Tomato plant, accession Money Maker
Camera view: tilt-top (135 deg); turntable rotation: 300 degrees
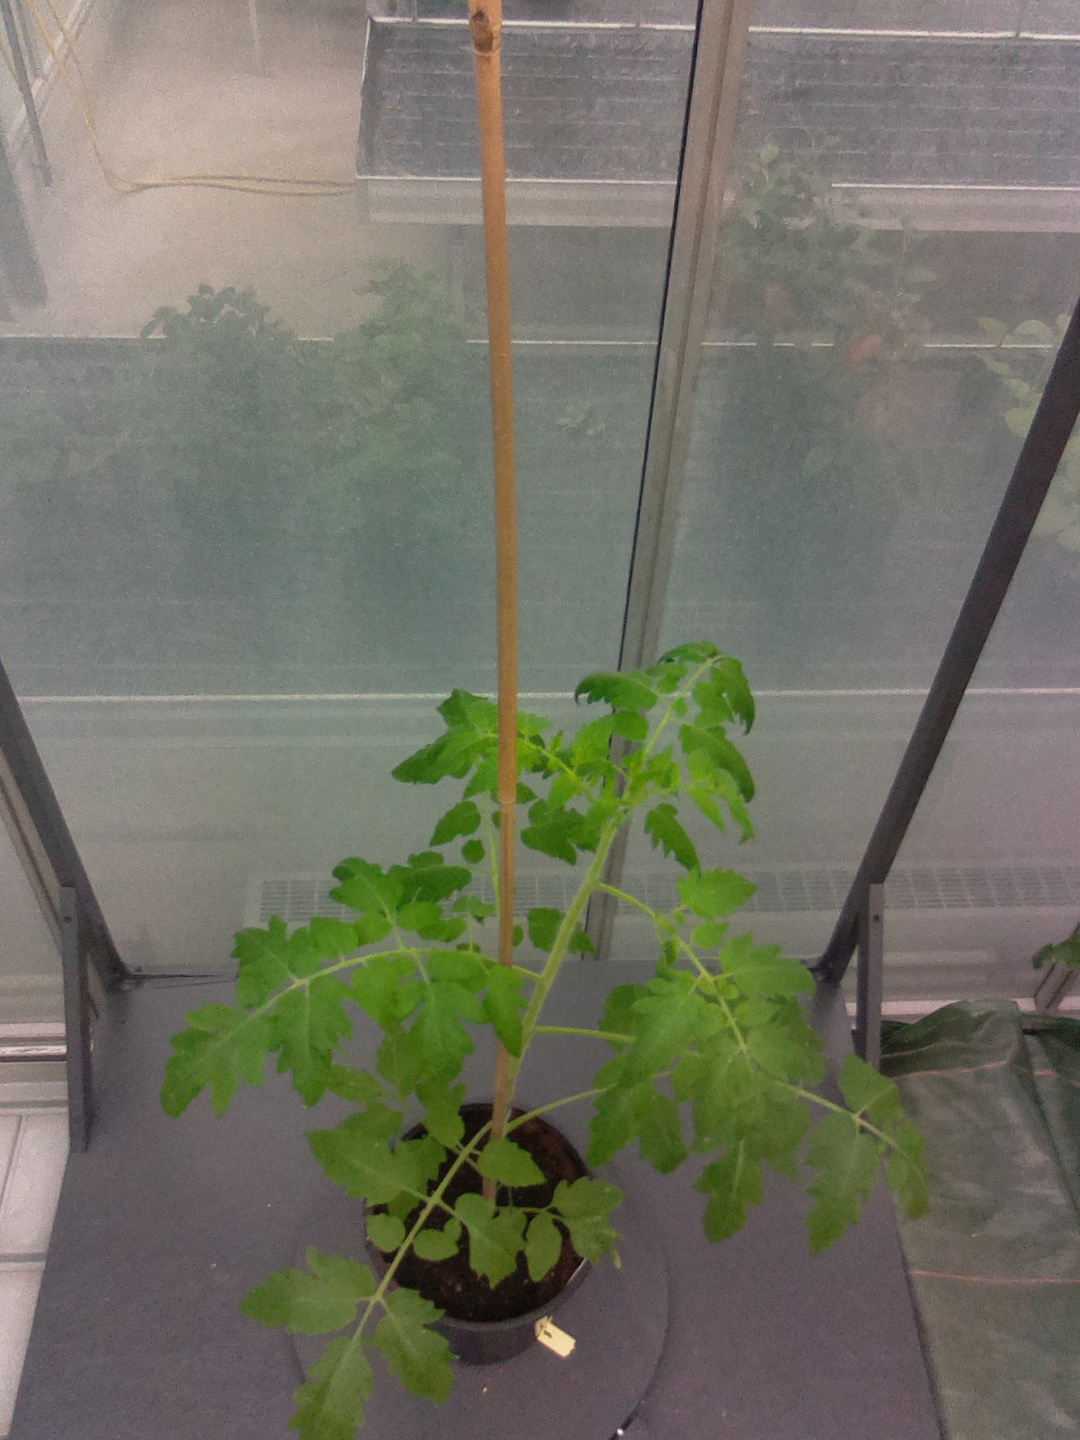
BBCH growth stage 14: 8 of true leaves visible